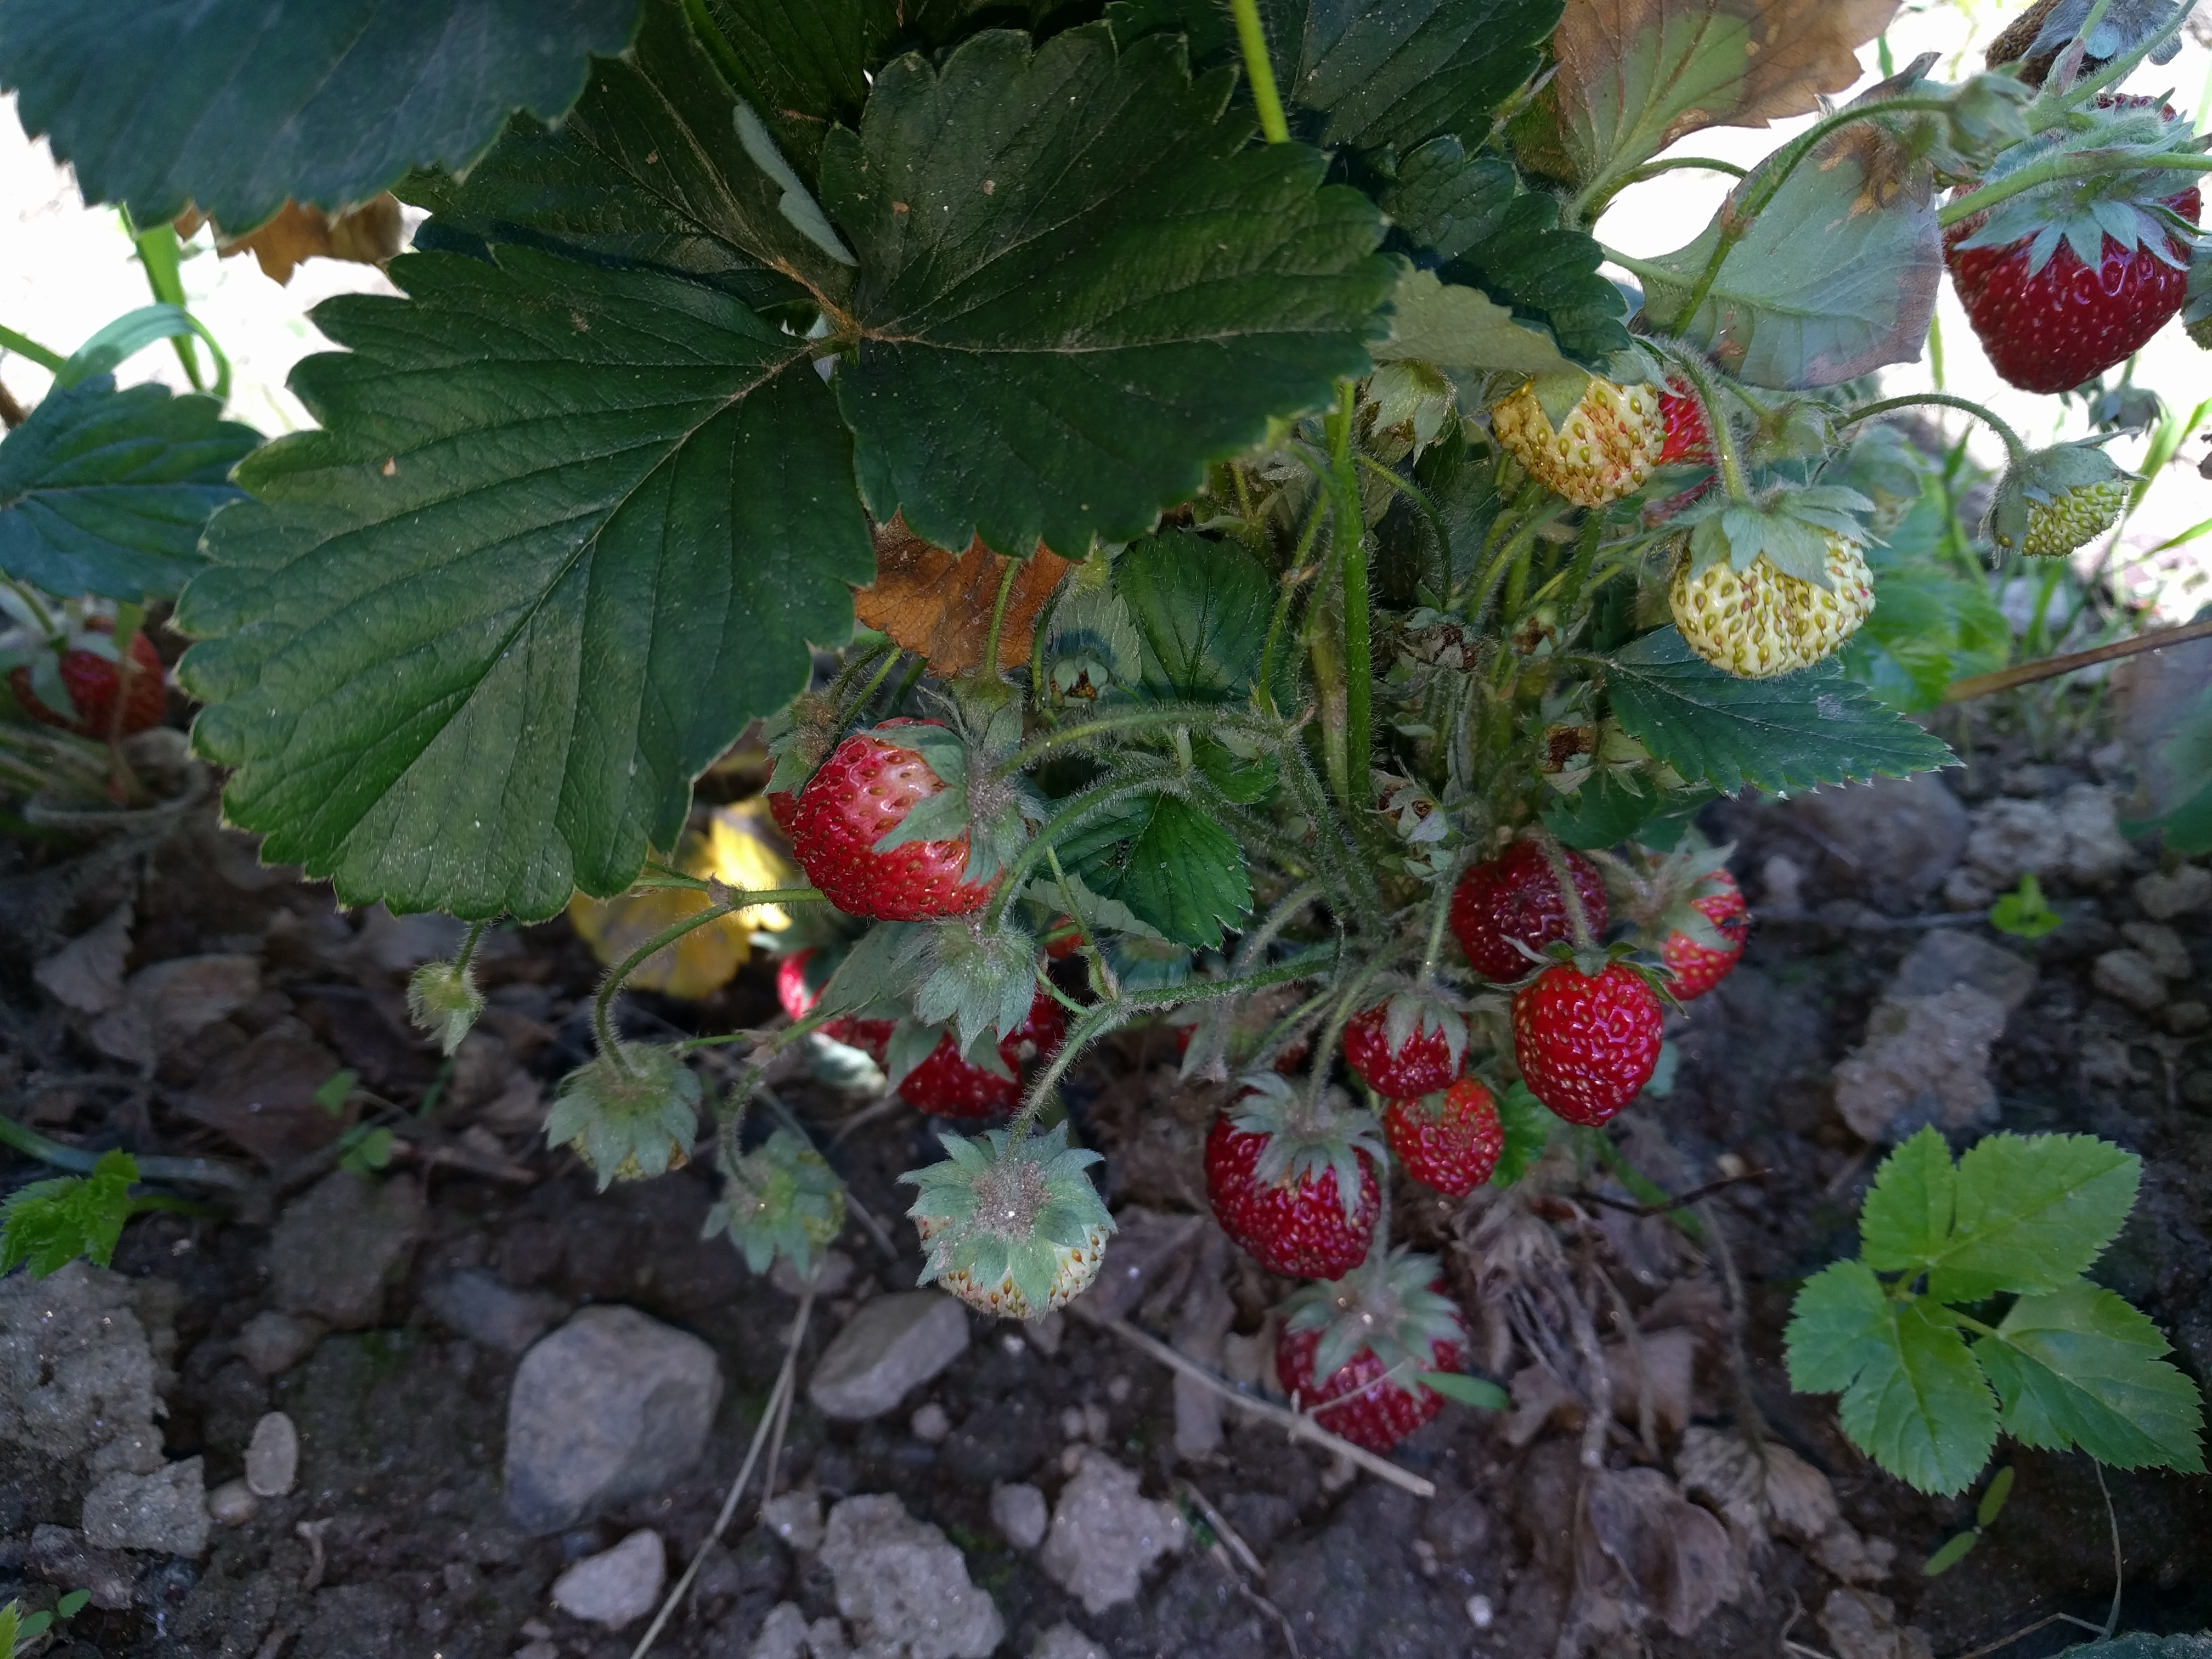
Label: generalcompost